Bremgarten, Aargau

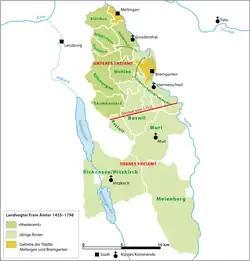
Map of the bailiwick of the Freie Ämter in the Old Swiss Confederacy 1435–1798

In 1415, Aargau was conquered by the Old Swiss Confederation. While Bern kept the southwest portion which consisted of Zofingen, Aarburg, Aarau, Lenzburg, and Brugg. Bremgarten became part of the "Freie Ämter" or "free bailiwicks". They remained relatively independent and were allowed to keep their own legal districts. Bremgarten, together with the rest of the "Freie Ämter" (Mellingen, Muri, Villmergen, and the countship of Baden), were governed as "subject lands" by all or some of the Confederates. When Bremgarten refused the offer to join the Confederation freely, it became involved in the 1443 Old Zürich War, in which it was besieged and captured.